Andriy Misyaylo

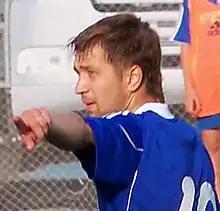

Andriy Fedorovych Misyaylo (born 24 March 1988) is a Ukrainian football midfielder currently playing for Ukrainian amateur club FC Rokyta.